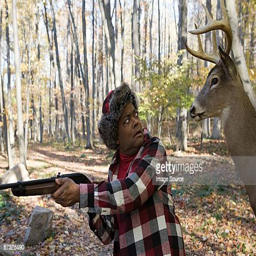
deer standing behind a hunter